Document of the Dead

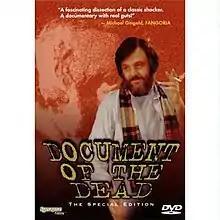
DVD cover

Document of the Dead is a 1981 documentary film by American filmmaker Roy Frumkes that was largely shot during the production of the 1978 film "Dawn of the Dead". Originally a 66-minute feature, it has since been expanded two times, first to 85 minutes in 1989, then to 102 minutes in 2012.